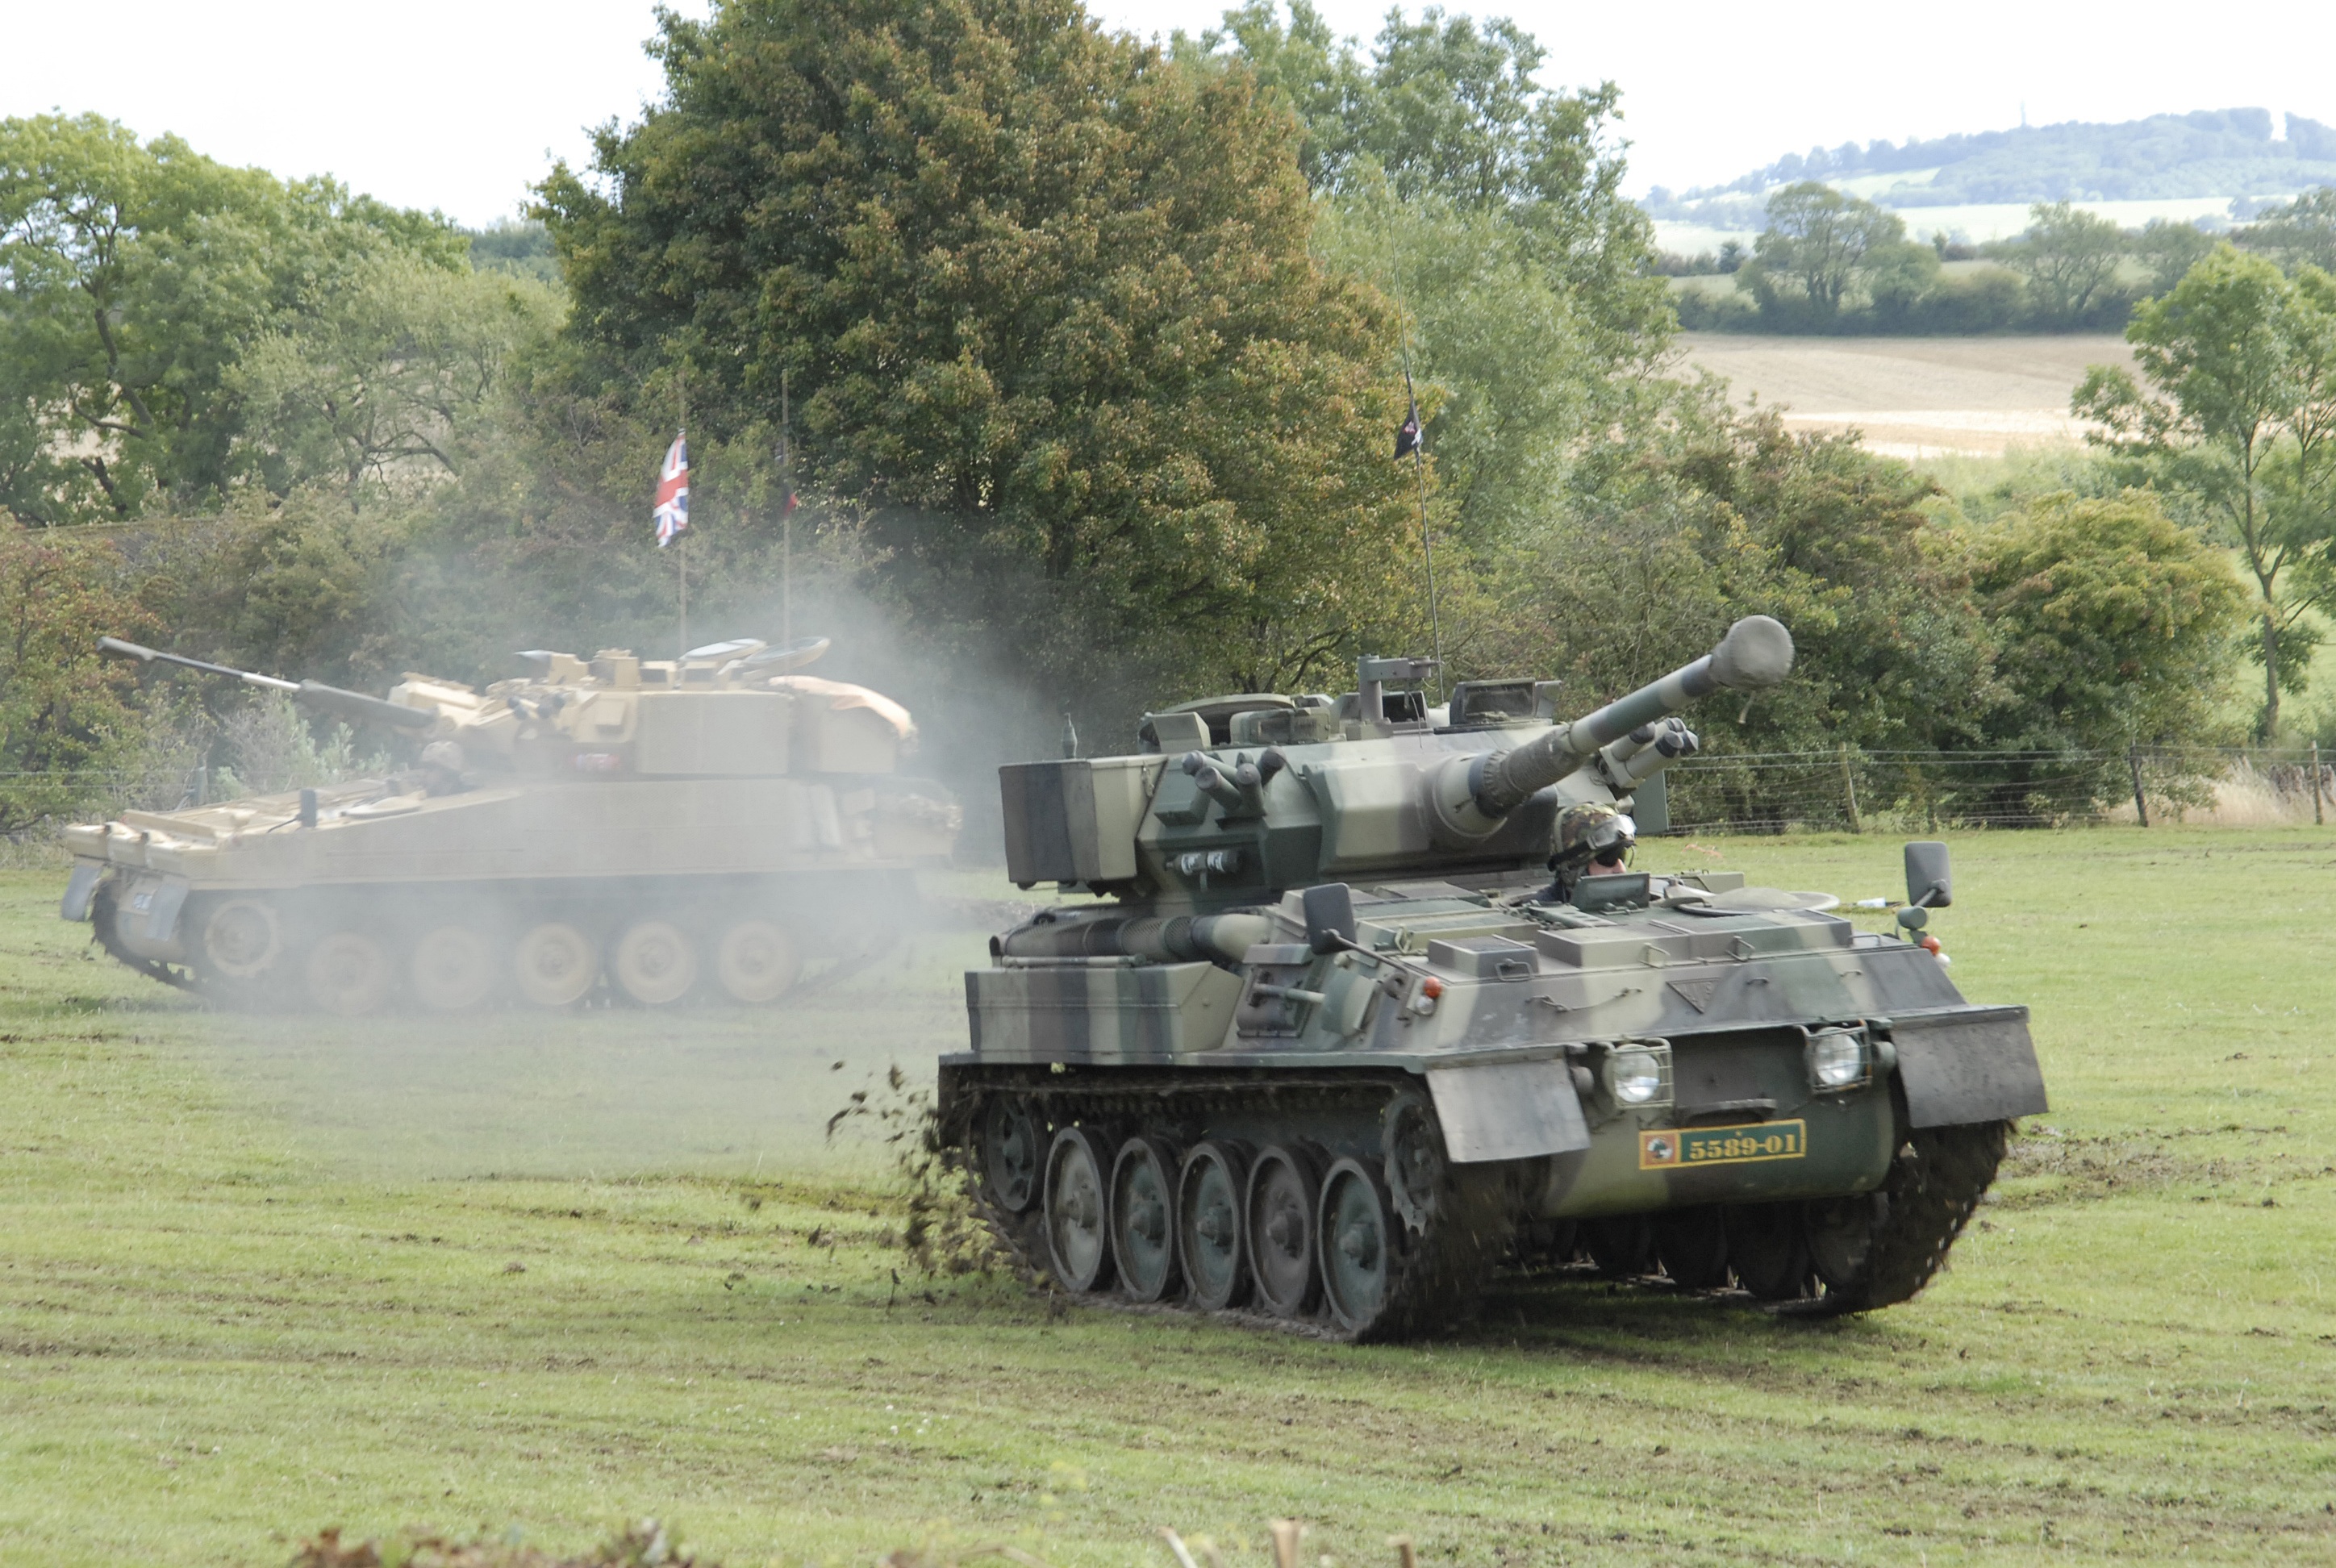
field, military, army, vehicle, weapon, uk, war, tank, test, alvis, combat vehicles, armored car, combat vehicle, self propelled artillery